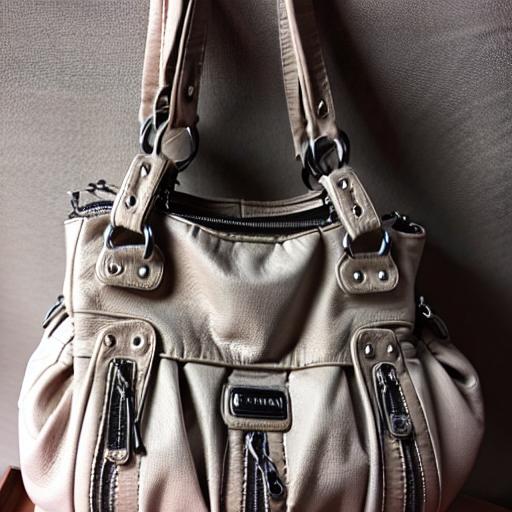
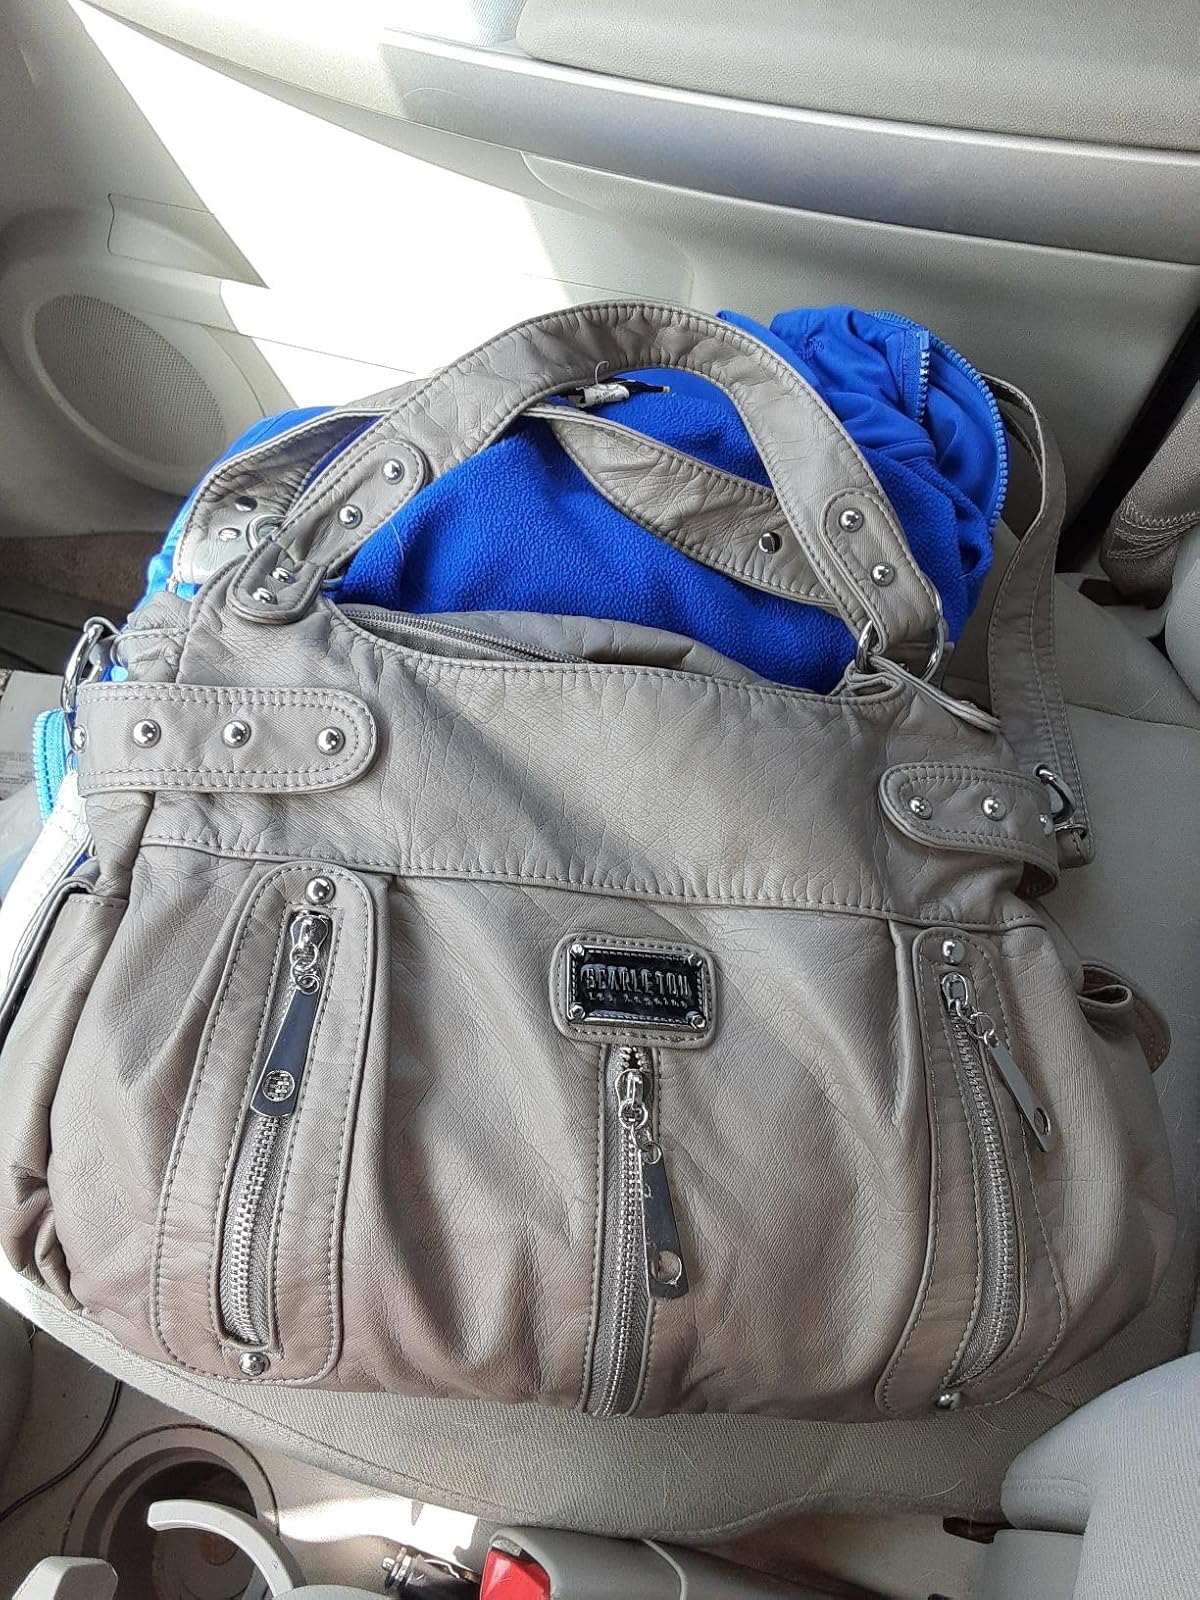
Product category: accessories_handbag
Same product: no